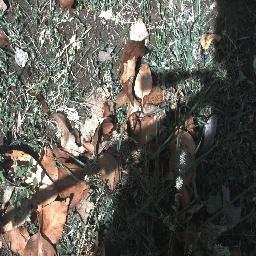
Label: negative